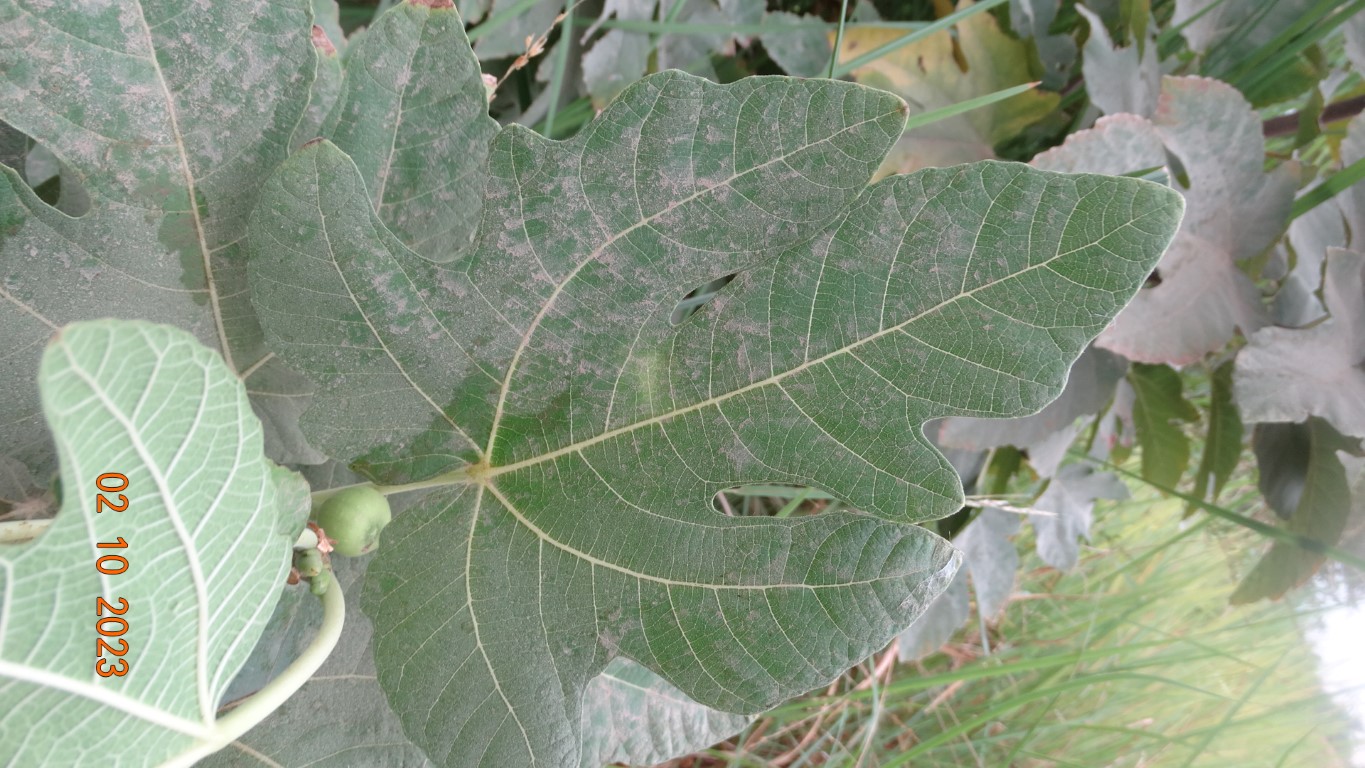
Label: healthy